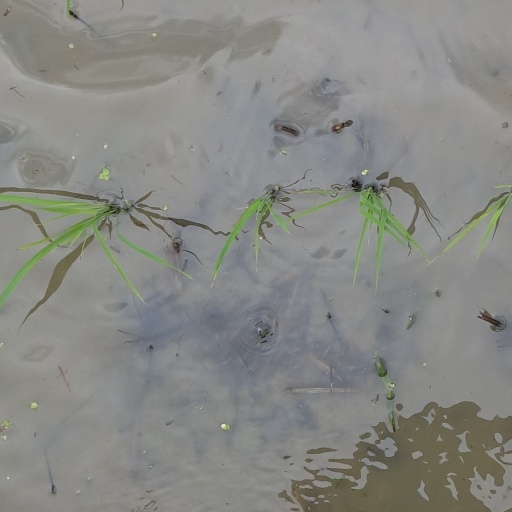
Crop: rice